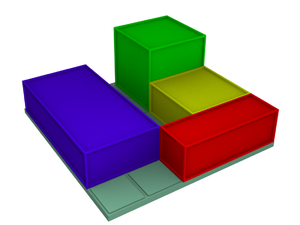
Le puzzle de Conway est un problème d'empilement tridimensionnel qui utilise des blocs rectangulaires. Ce puzzle est nommé d'après son inventeur le mathématicien John Conway. Il propose d'empiler treize blocs de 1 × 2 × 4, un bloc de 2 × 2 × 2, un bloc de 1 × 2 × 2 et trois blocs de 1 × 1 × 3 dans une boite de 5 × 5 × 5.